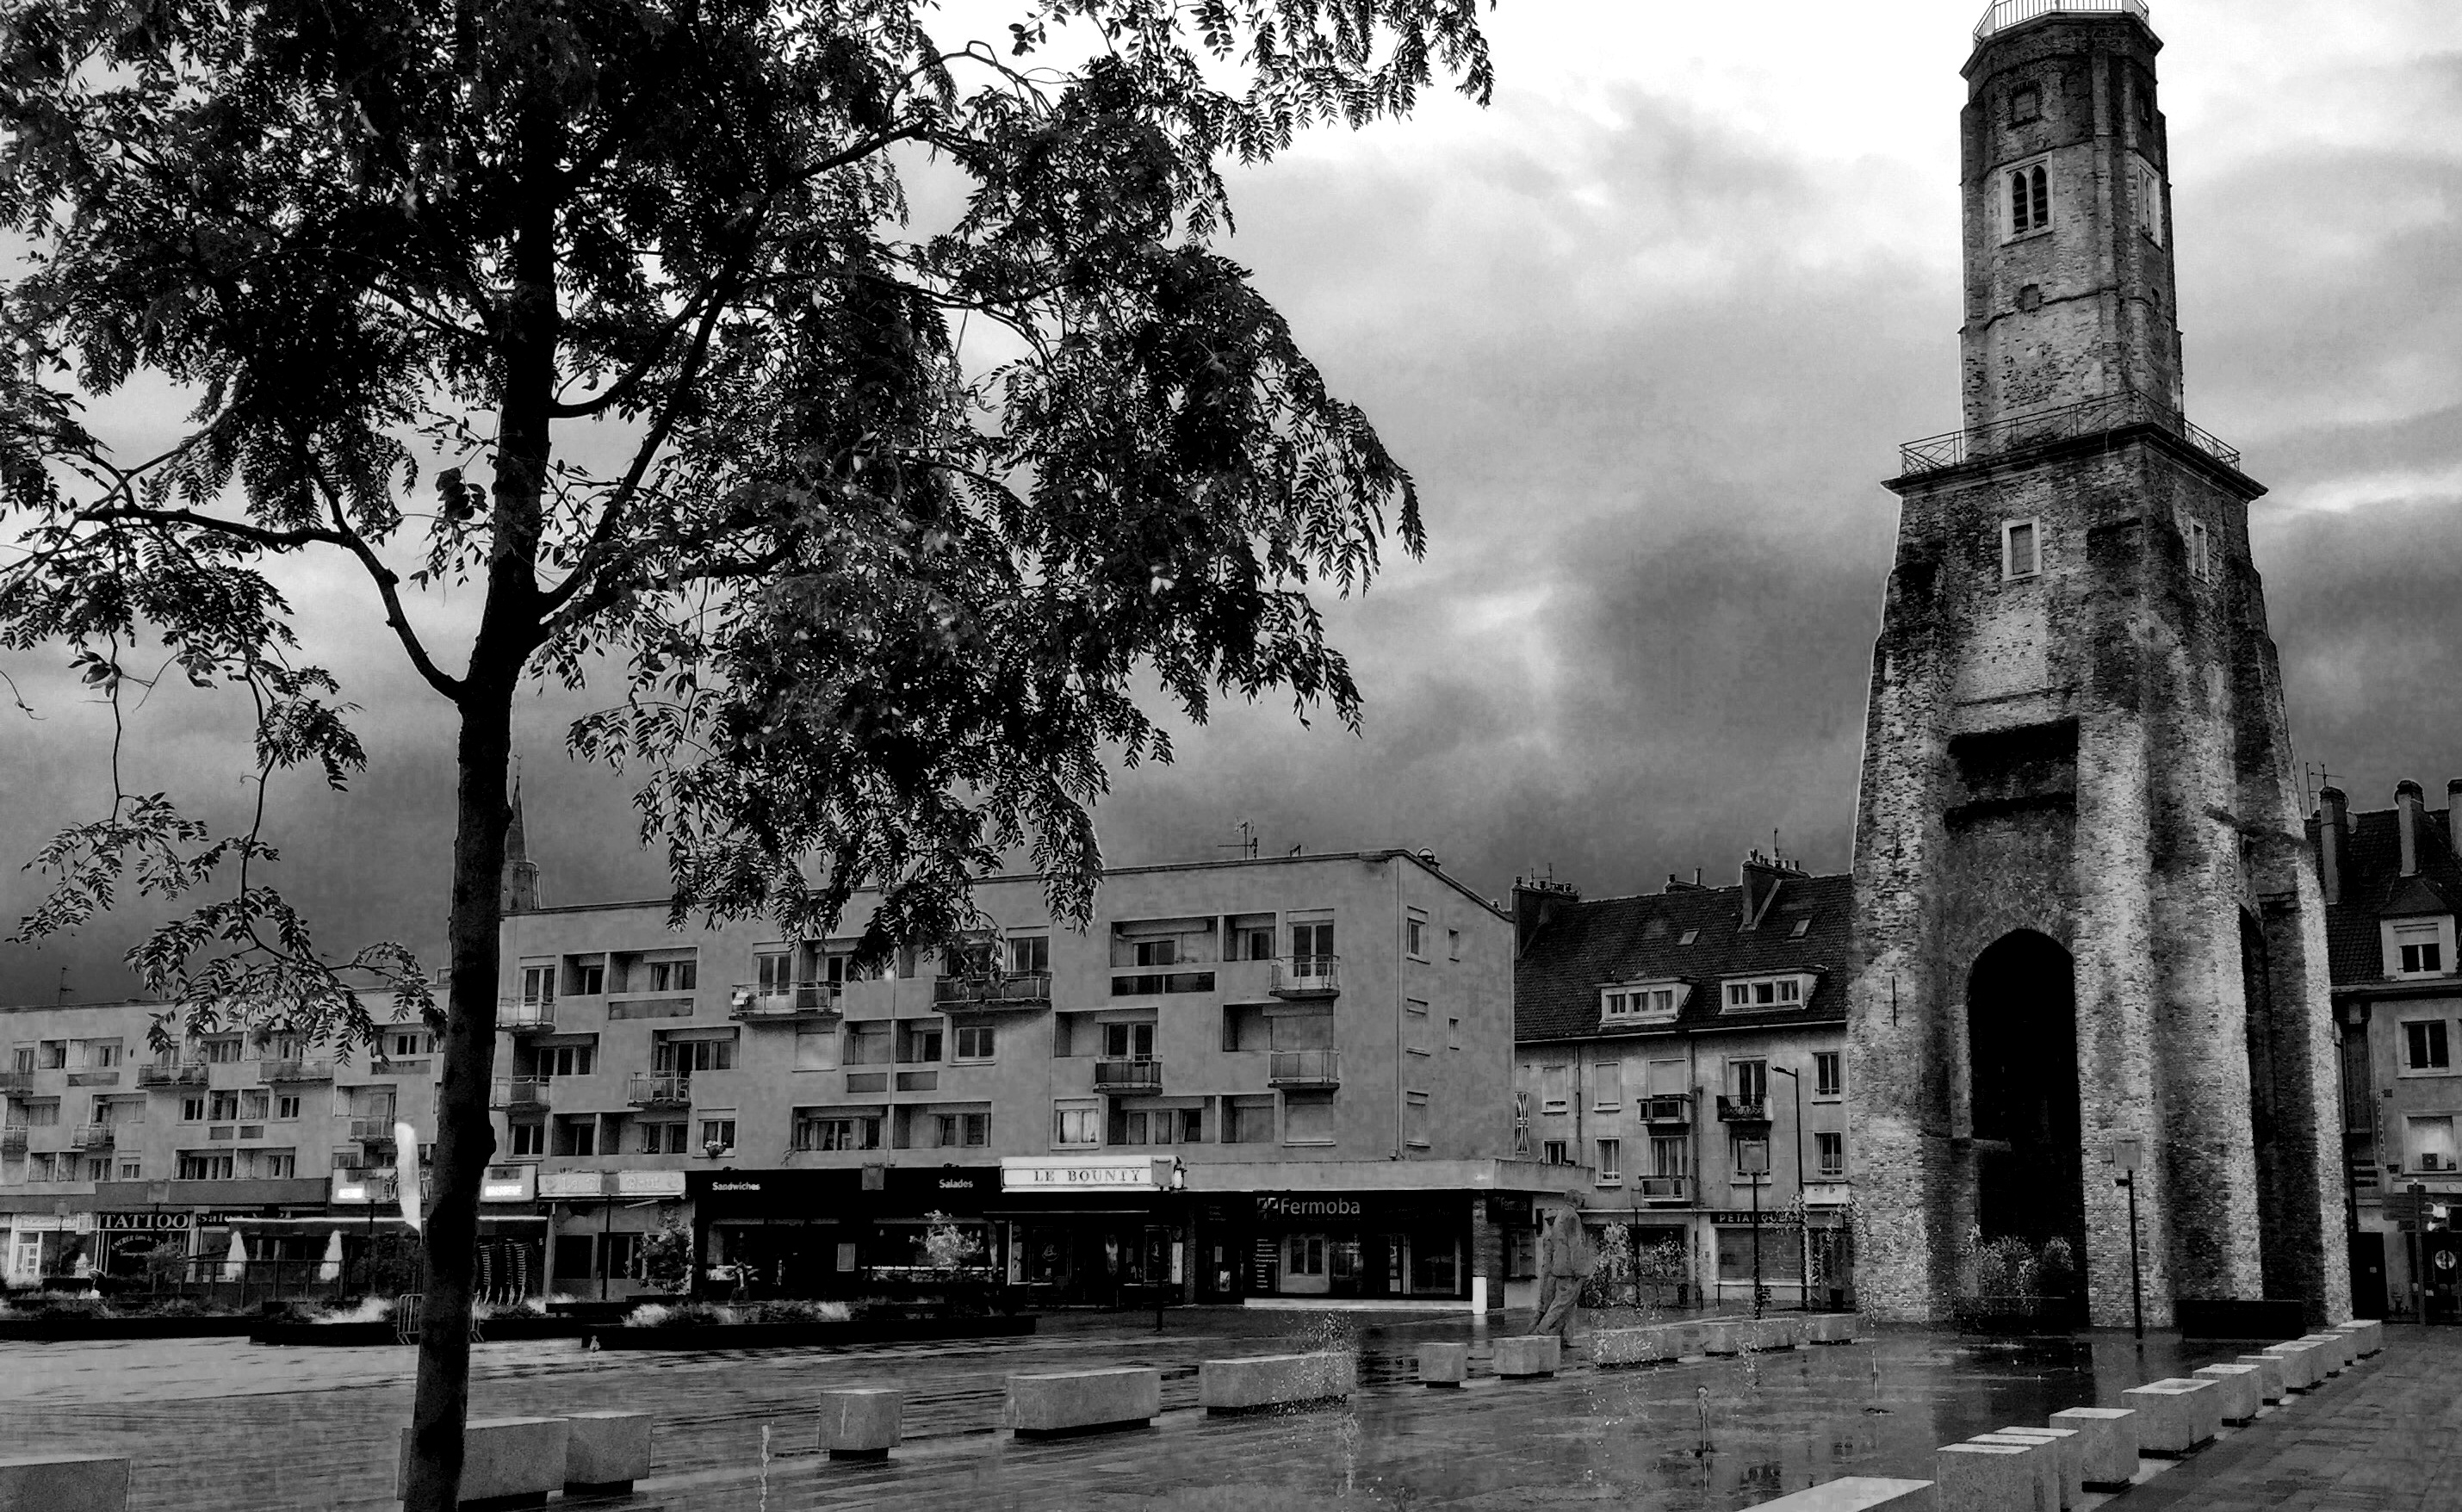
iphone, black and white, road, white, street, town, city, monument, cityscape, downtown, france, statue, weather, landmark, contrast, black, monochrome, rule, thirds, de, et, composition, history, fountains, charles, yvonne, gaulle, calais, neighbourhood, urban area, monochrome photography, ancient history, human settlement